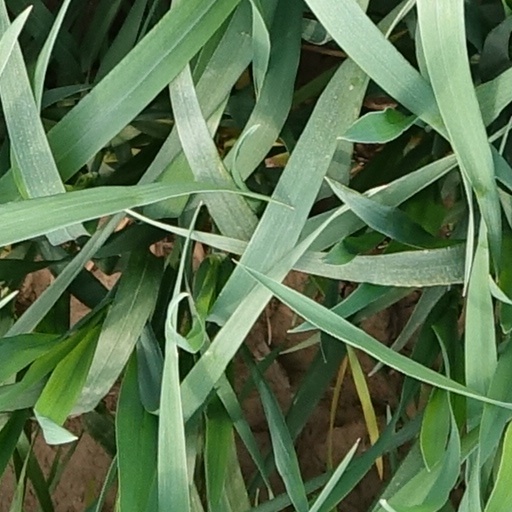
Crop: wheat